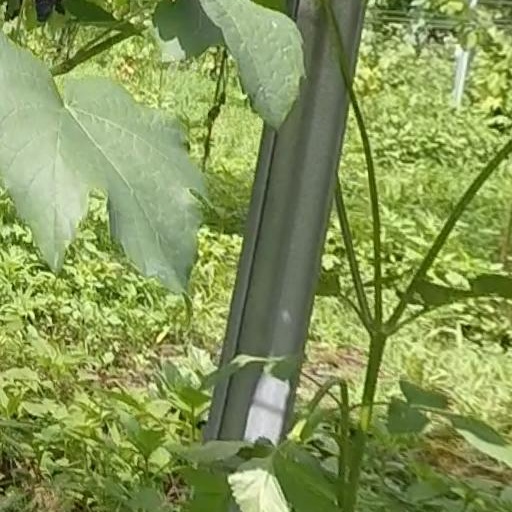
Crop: grape